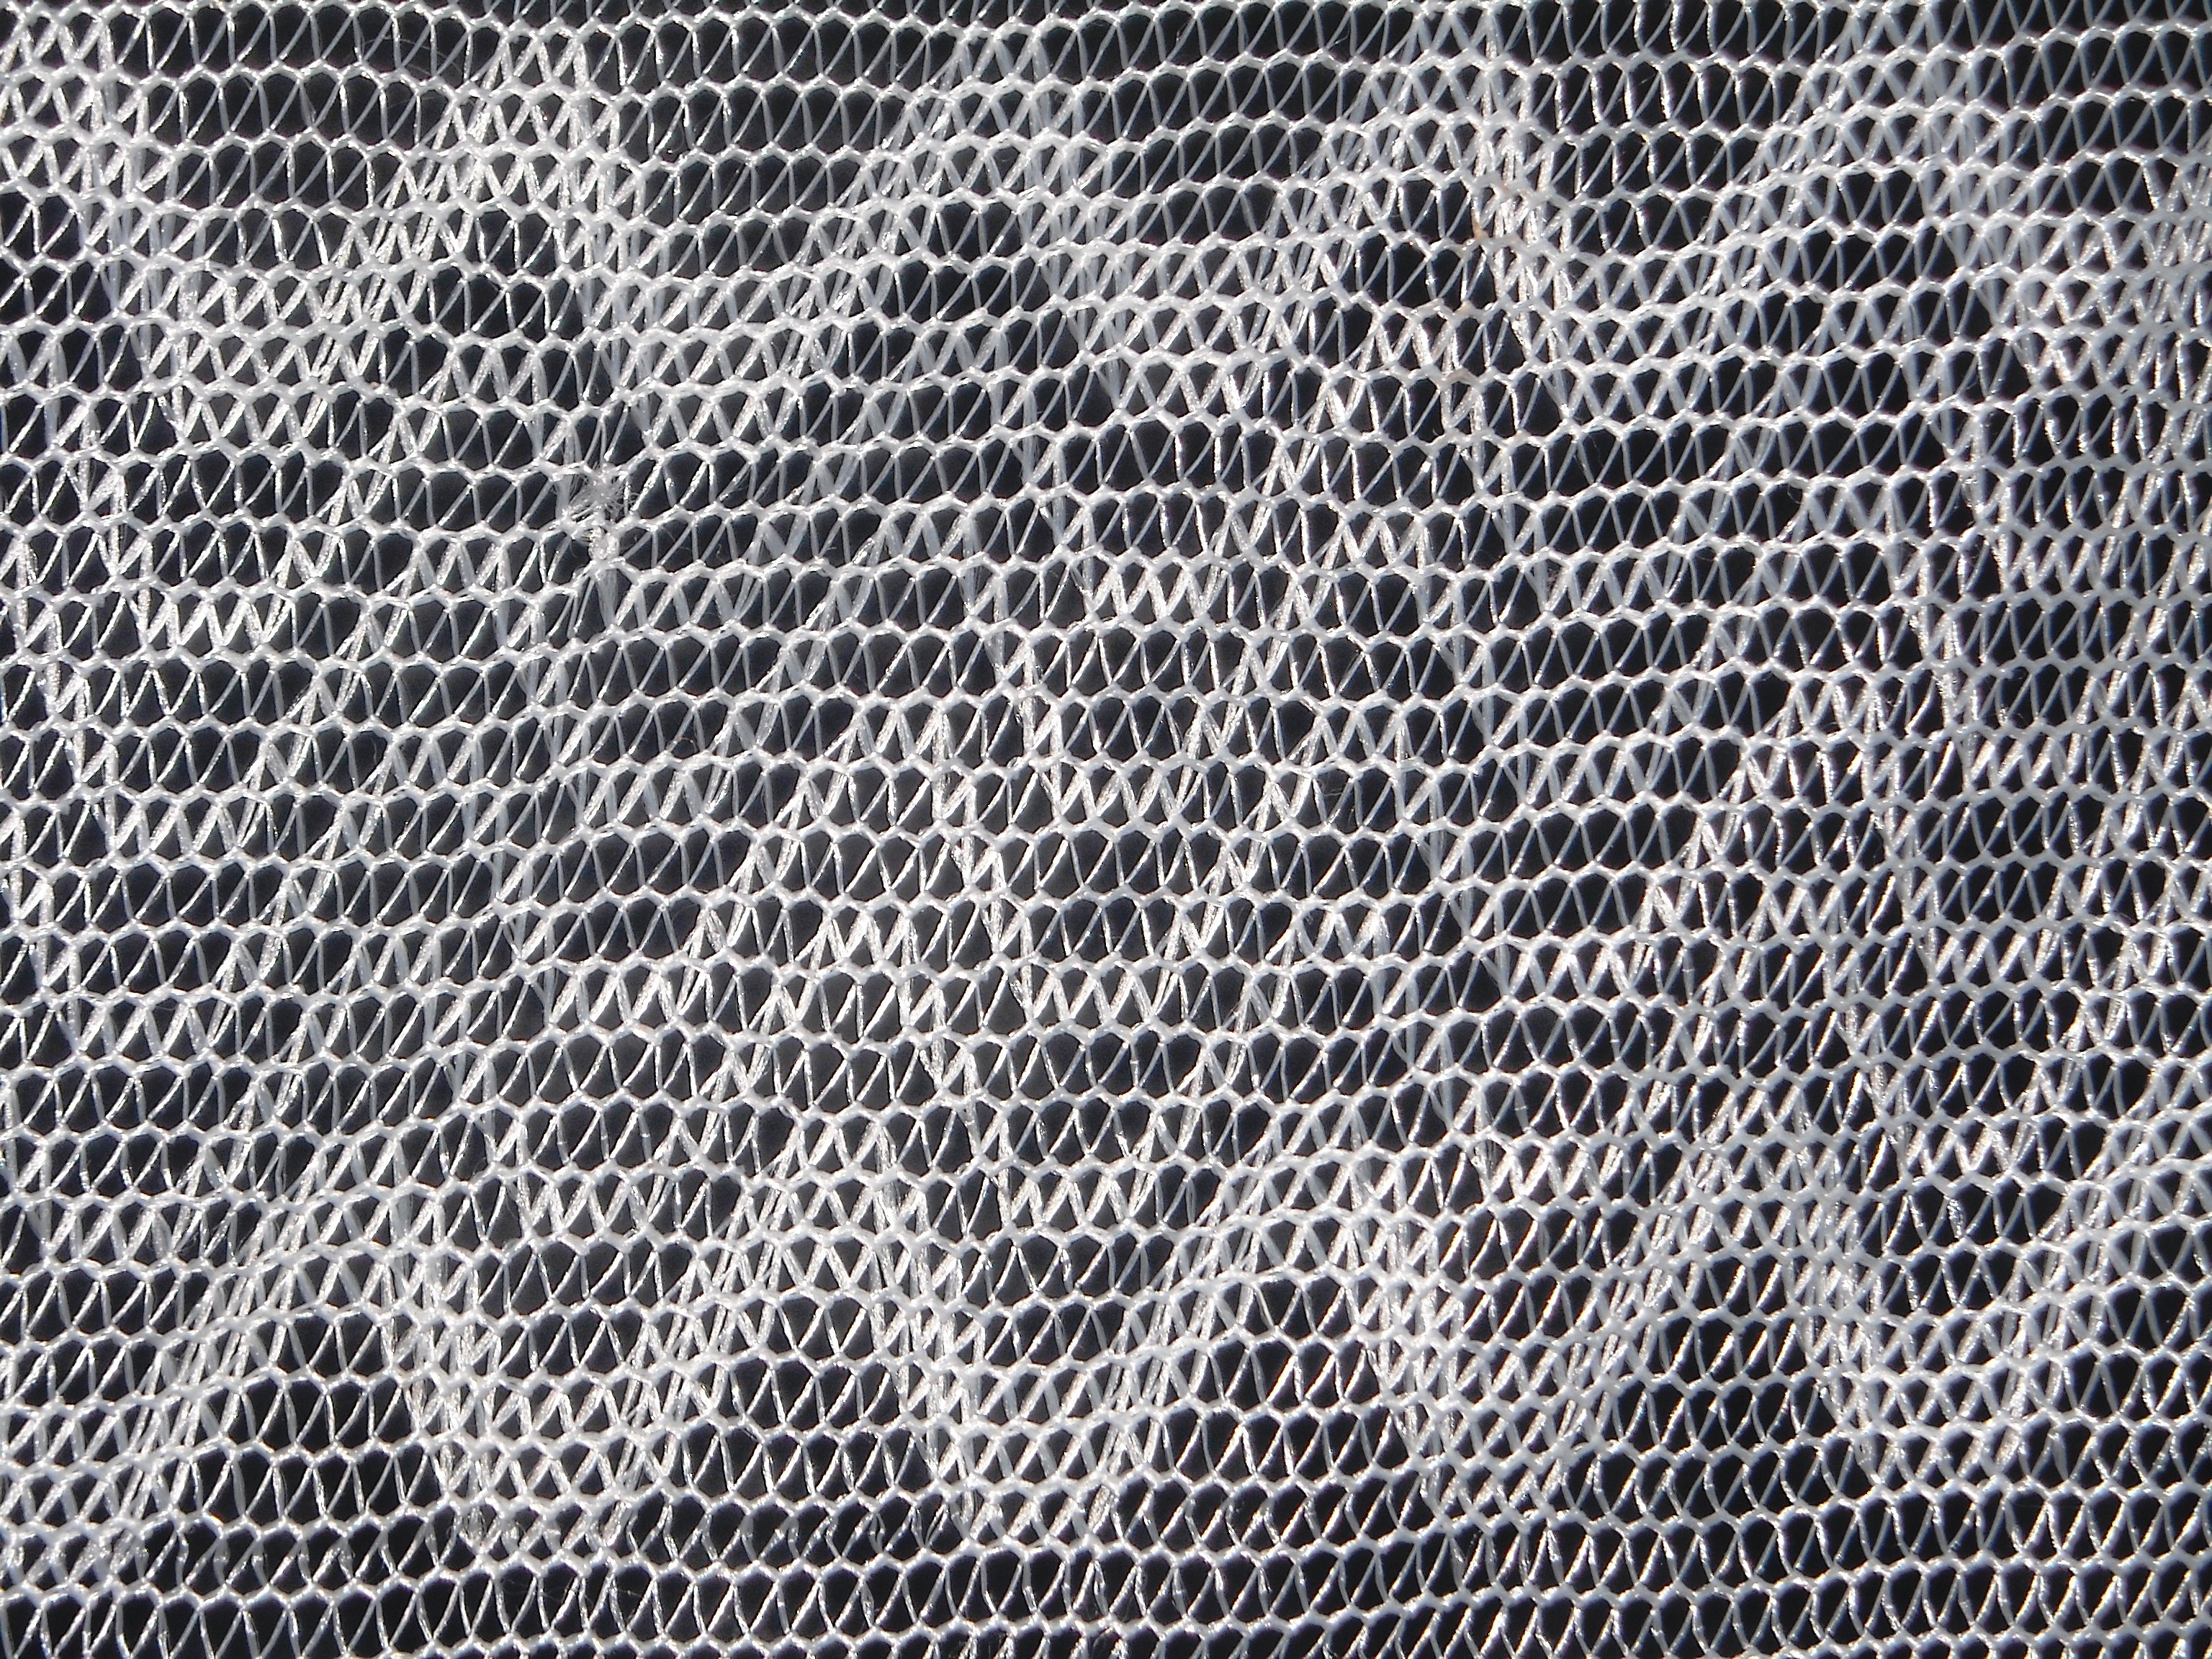
white, texture, pattern, line, material, circle, textile, art, design, net, mesh, motif, shape, flooring, chain link fencing, mosquito nets